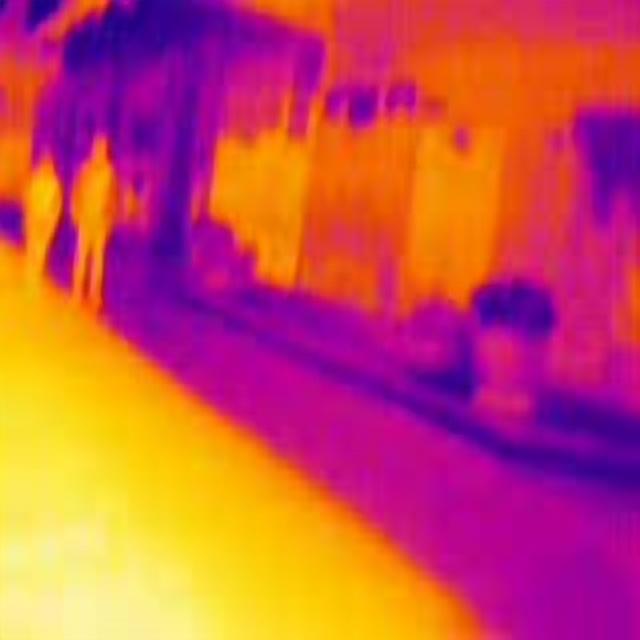
Detected objects:
label: person
label: person